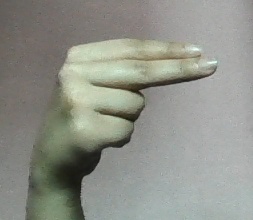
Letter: ain